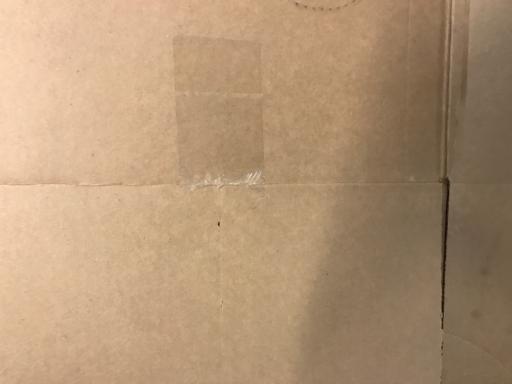
Waste category: cardboard